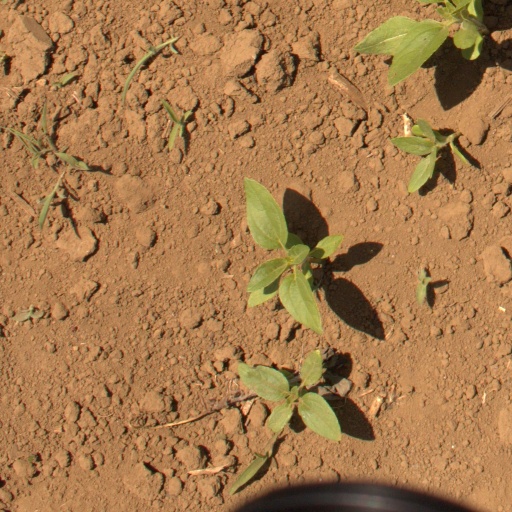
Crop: Jerusalem artichoke